Sylvania Tam-O-Shanter

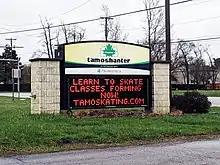

In December 1972, the then-named "Tam-O-Shanter Sports" ice rink was built under the development of a private organization, Tam-O-Shanter Sports, Inc. In January 1980, the city of Sylvania began investigating options for purchasing the facility, at the request of John Crandall, the president of the Sylvania Metropolitan Area Hockey League. He argued that the city could likely purchase the property at less than the $1.1 million being asked. In July of the same year, the chairman of the Board of Sylvania Savings Bank announced that it had acquired the property.